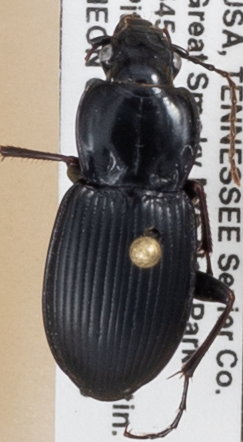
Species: Cyclotrachelus sigillatus
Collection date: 2019-08-06
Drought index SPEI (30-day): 1.69
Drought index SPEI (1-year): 2.09
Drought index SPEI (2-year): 2.09